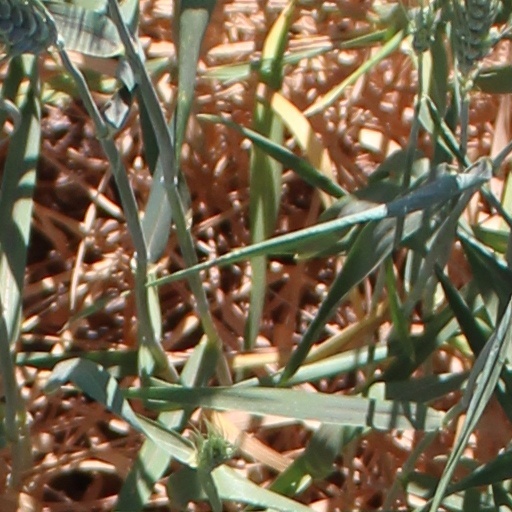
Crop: wheat